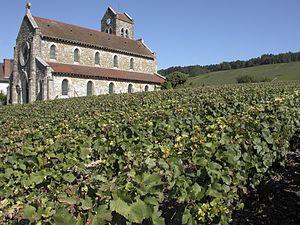
Leuvrigny est une commune française, située dans le département de la Marne en région Grand Est.